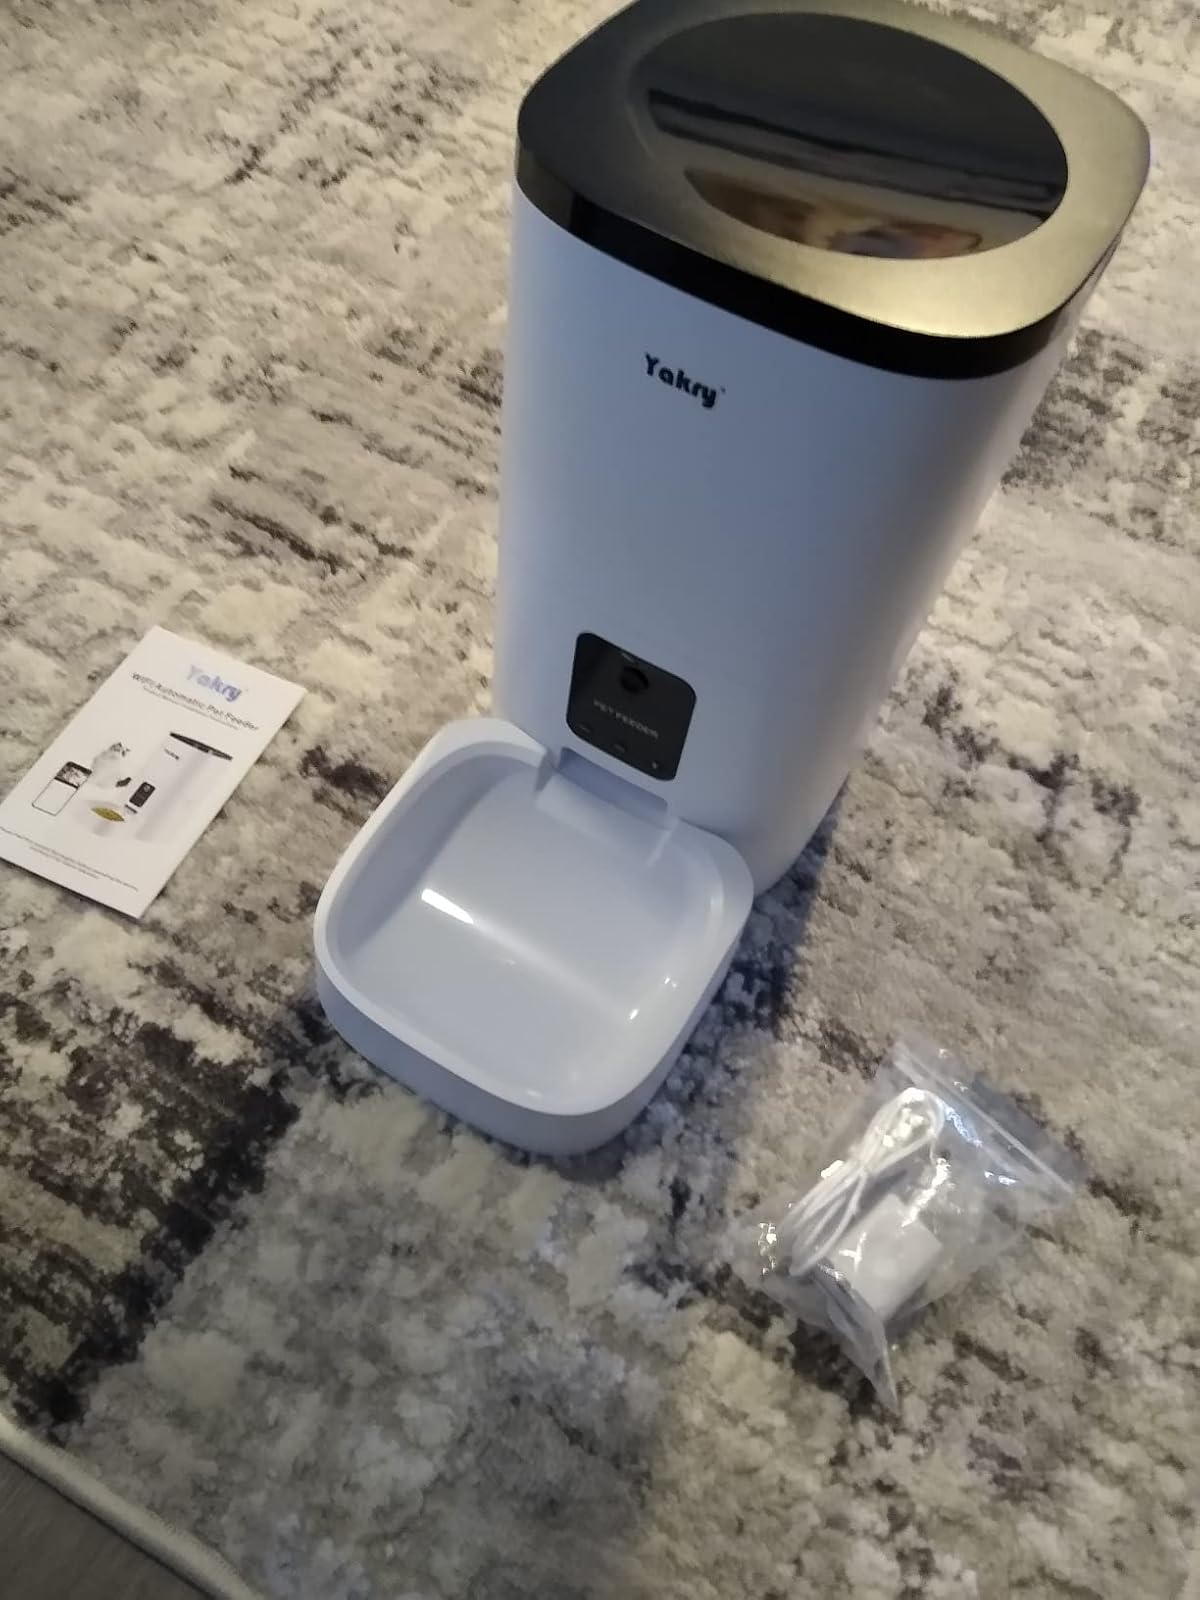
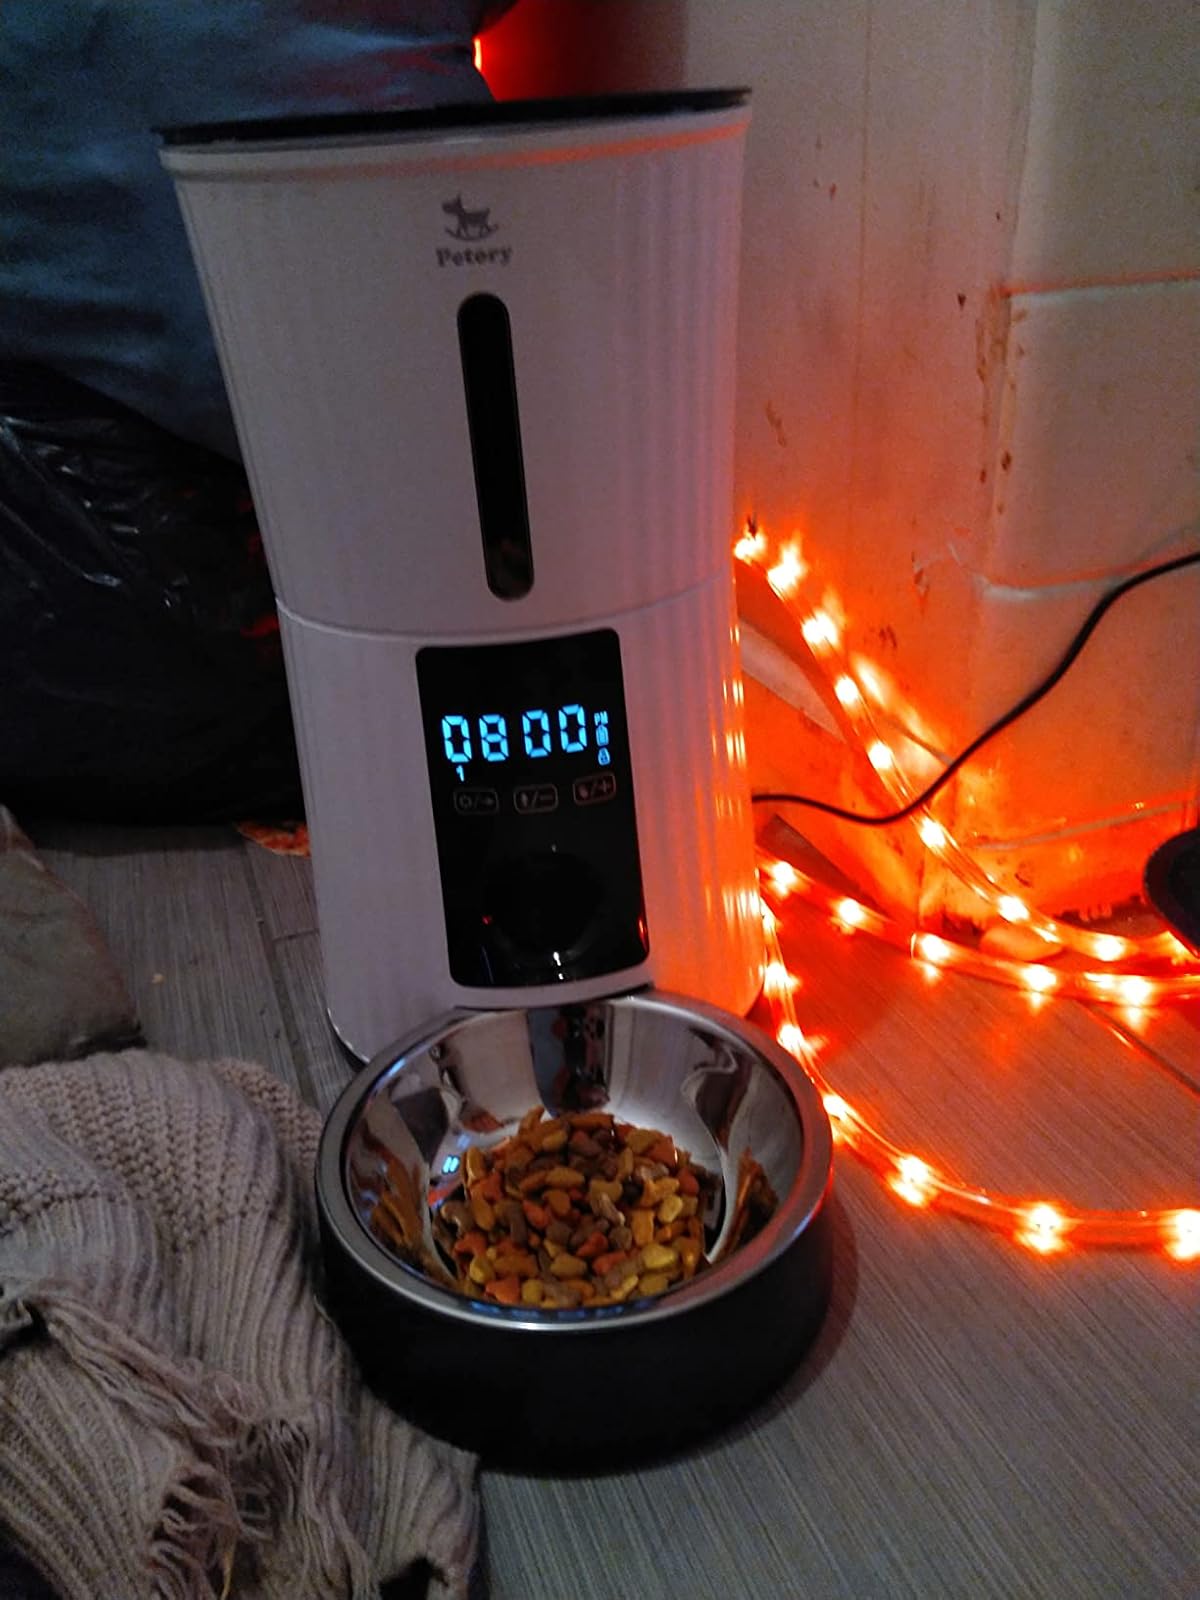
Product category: items_feeder
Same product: no